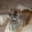
Label: dog